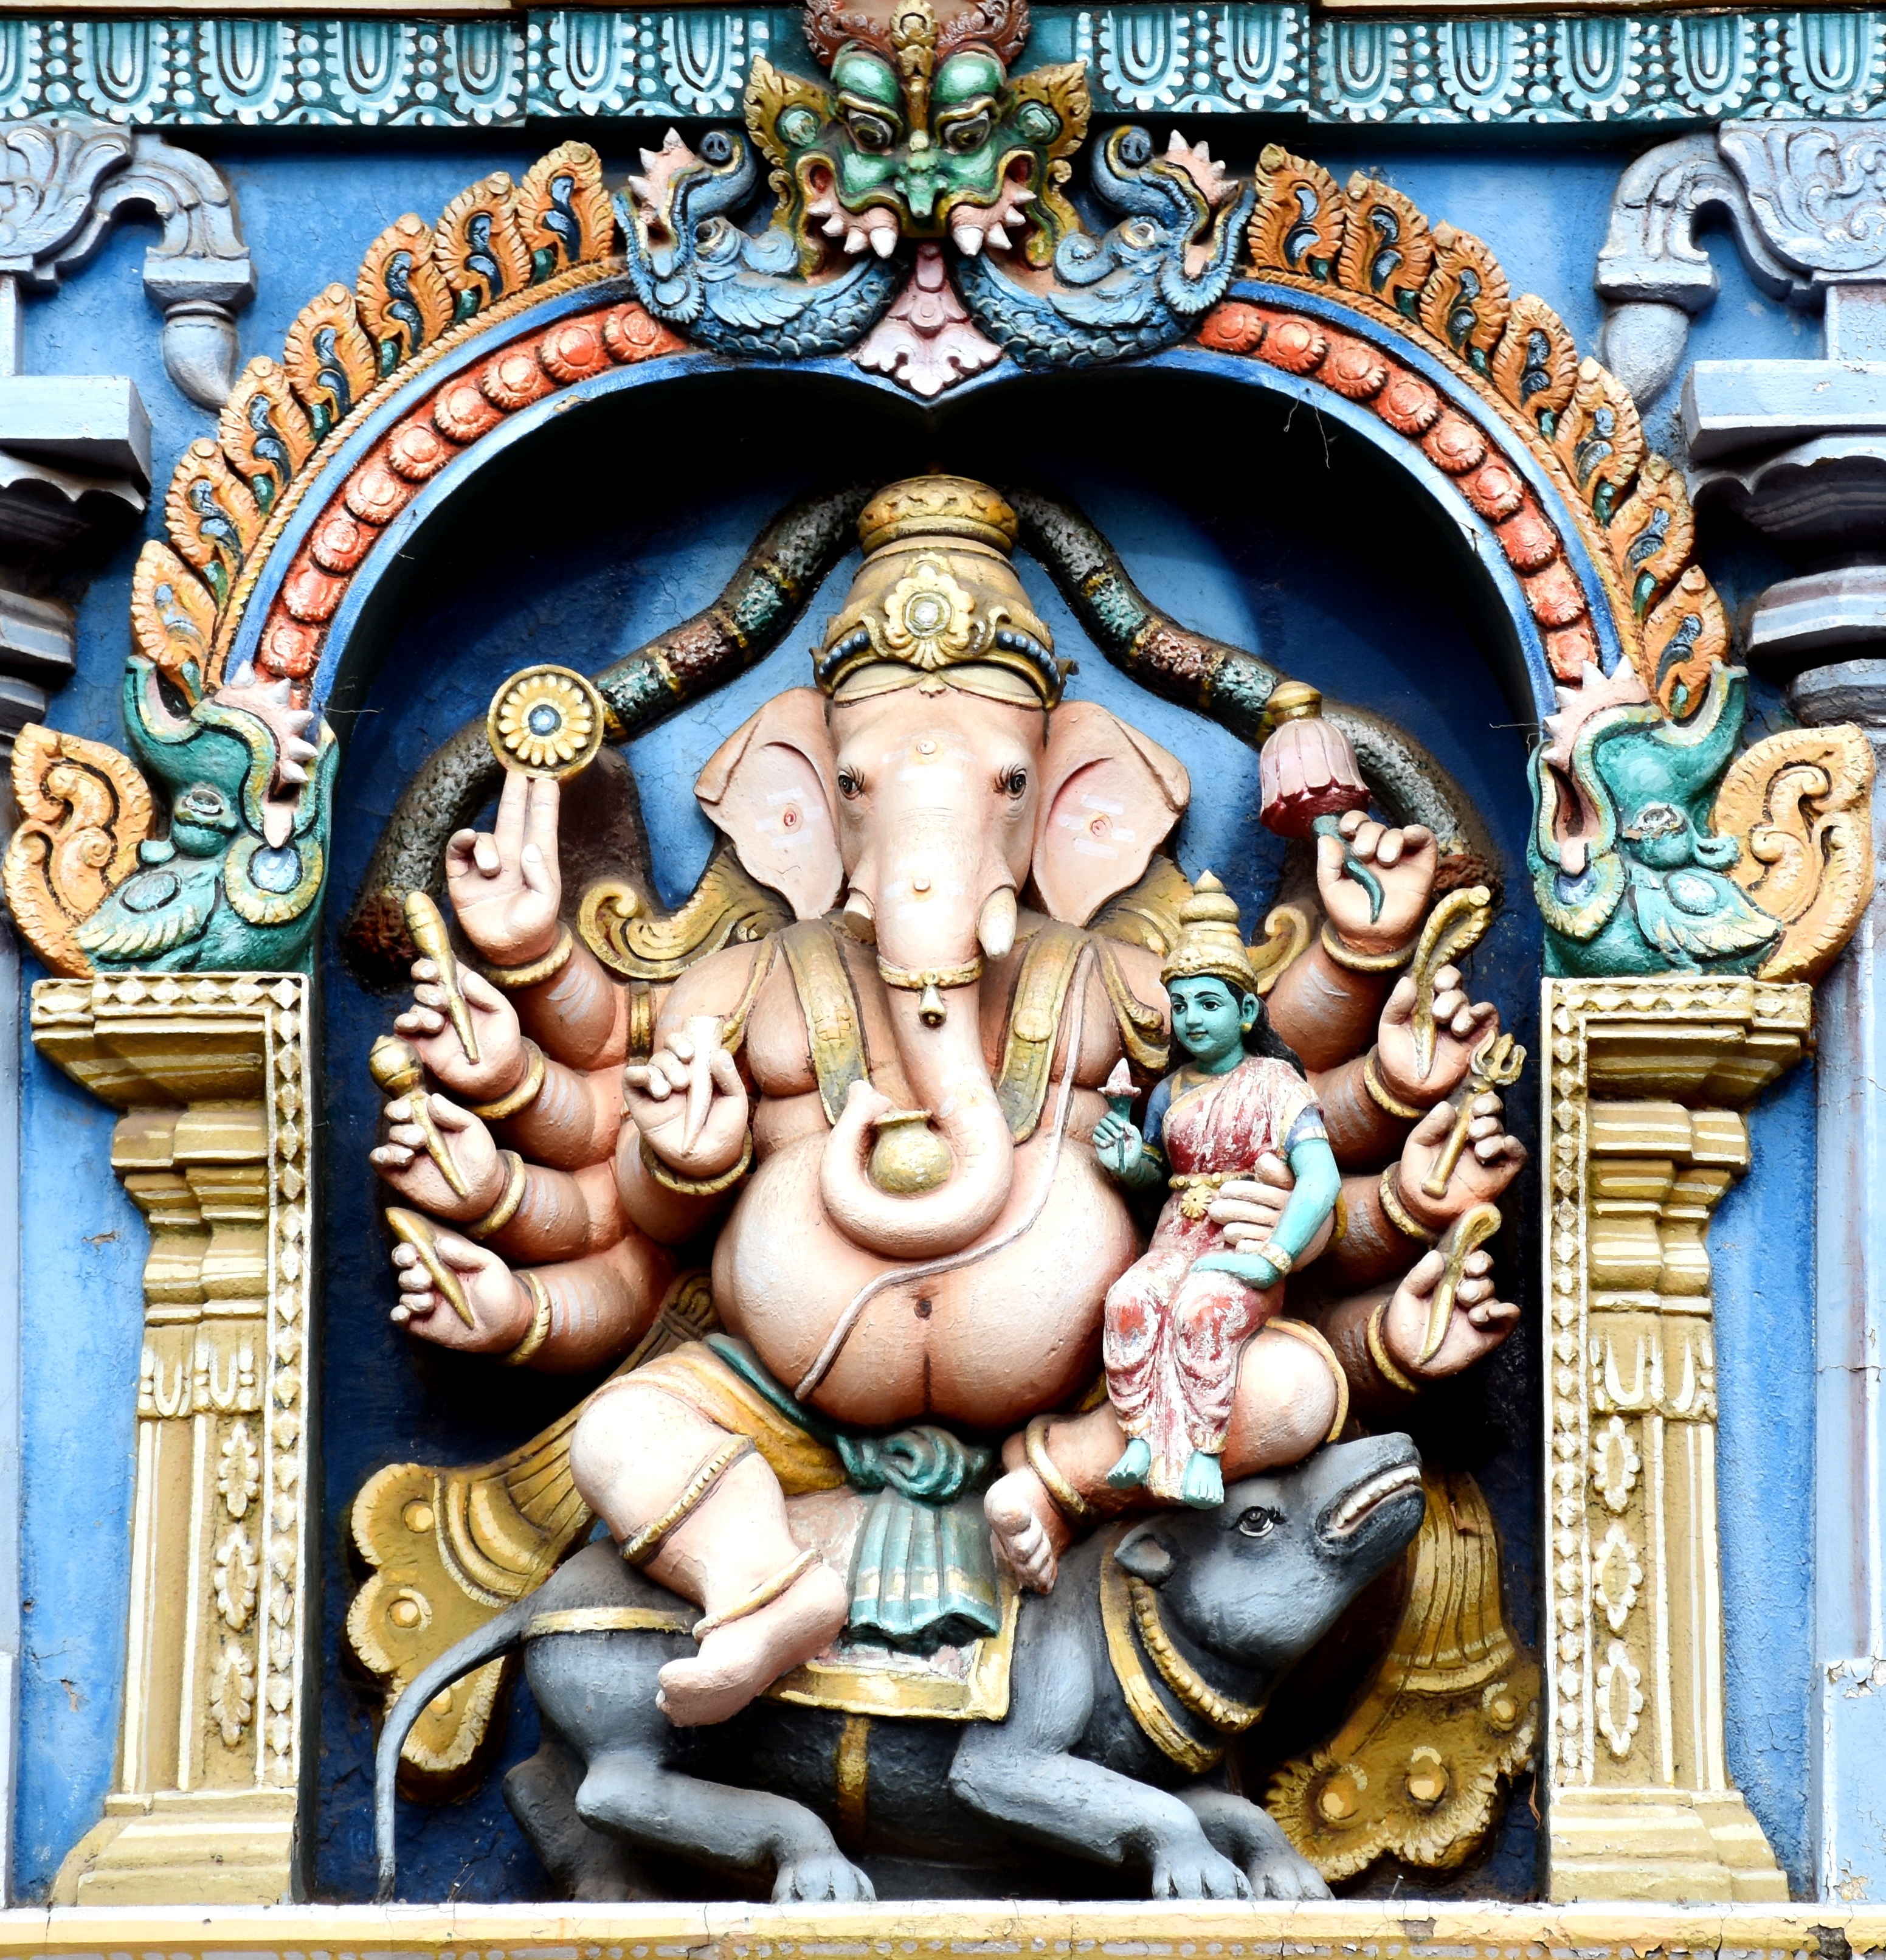
statue, decoration, amusement park, colourful, buddhism, religion, ancient, colorful, sculpture, religious, art, gold, illustration, temple, buddha, culture, holy, sacred, tradition, mythology, spirituality, belief, hinduism, hindu temple